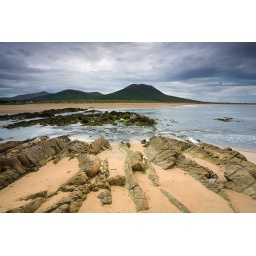
a 502mt-high mountain in Inishowen peninsula, in northern Donegal. That sky is the best seen so far in this 'Summer'.....